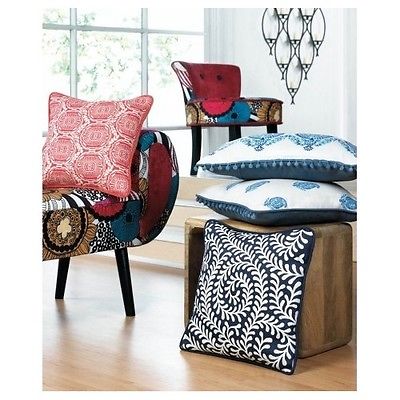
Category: sofa